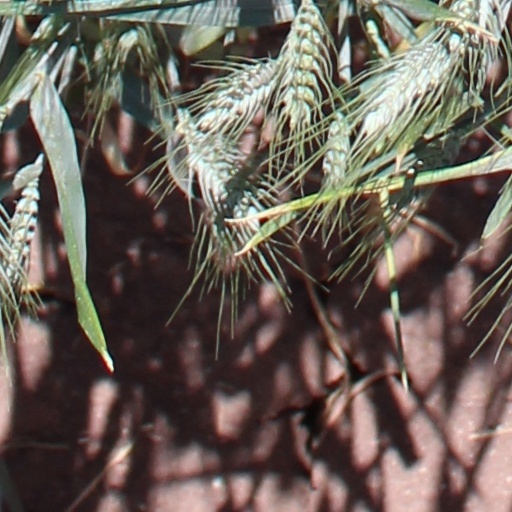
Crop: wheat